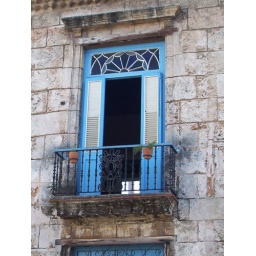
Upper window of building taken from an open-air square in the outskirts of Havana Cuba in 2003.